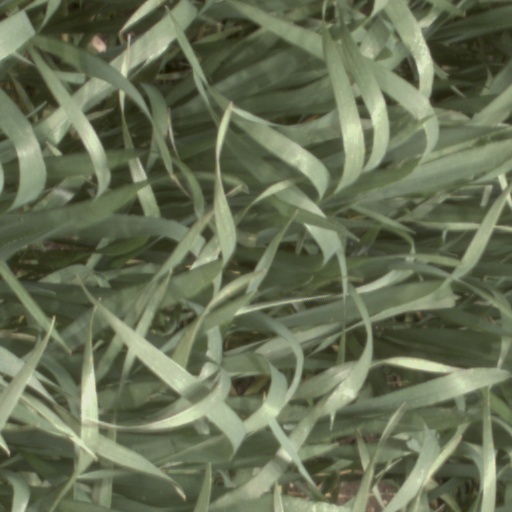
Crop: wheat